Barthélemy Menn

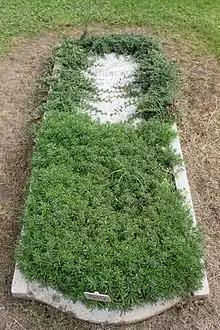
Menn's grave

Although Menn was trained as a history painter and had, during his last forty years, only taught figure drawing, it was he who challenged the Swiss academic landscape tradition as early as 1845. At that time, the internationally successful Alexandre Calame and the somewhat older François Diday dominated Swiss alpine painting with romantic, wild and fantastic mountain sceneries that have carefully composed foregrounds against which distant but highlighted mountain peaks are set under a pleasantly blue sky – or in a frightening storm. Menn, however, when exhibiting his "Wetterhorn from Hasliberg" at the annual art exhibition in Geneva, had not only ventured into the domain of his competitor Calame, but had done so by applying the principles of plein-air-painting to an alpine landscape. The ‘photographic’ view point, the structure of the rock formations and the handling of light and colour make this picture the earliest modern landscape in Swiss art history.